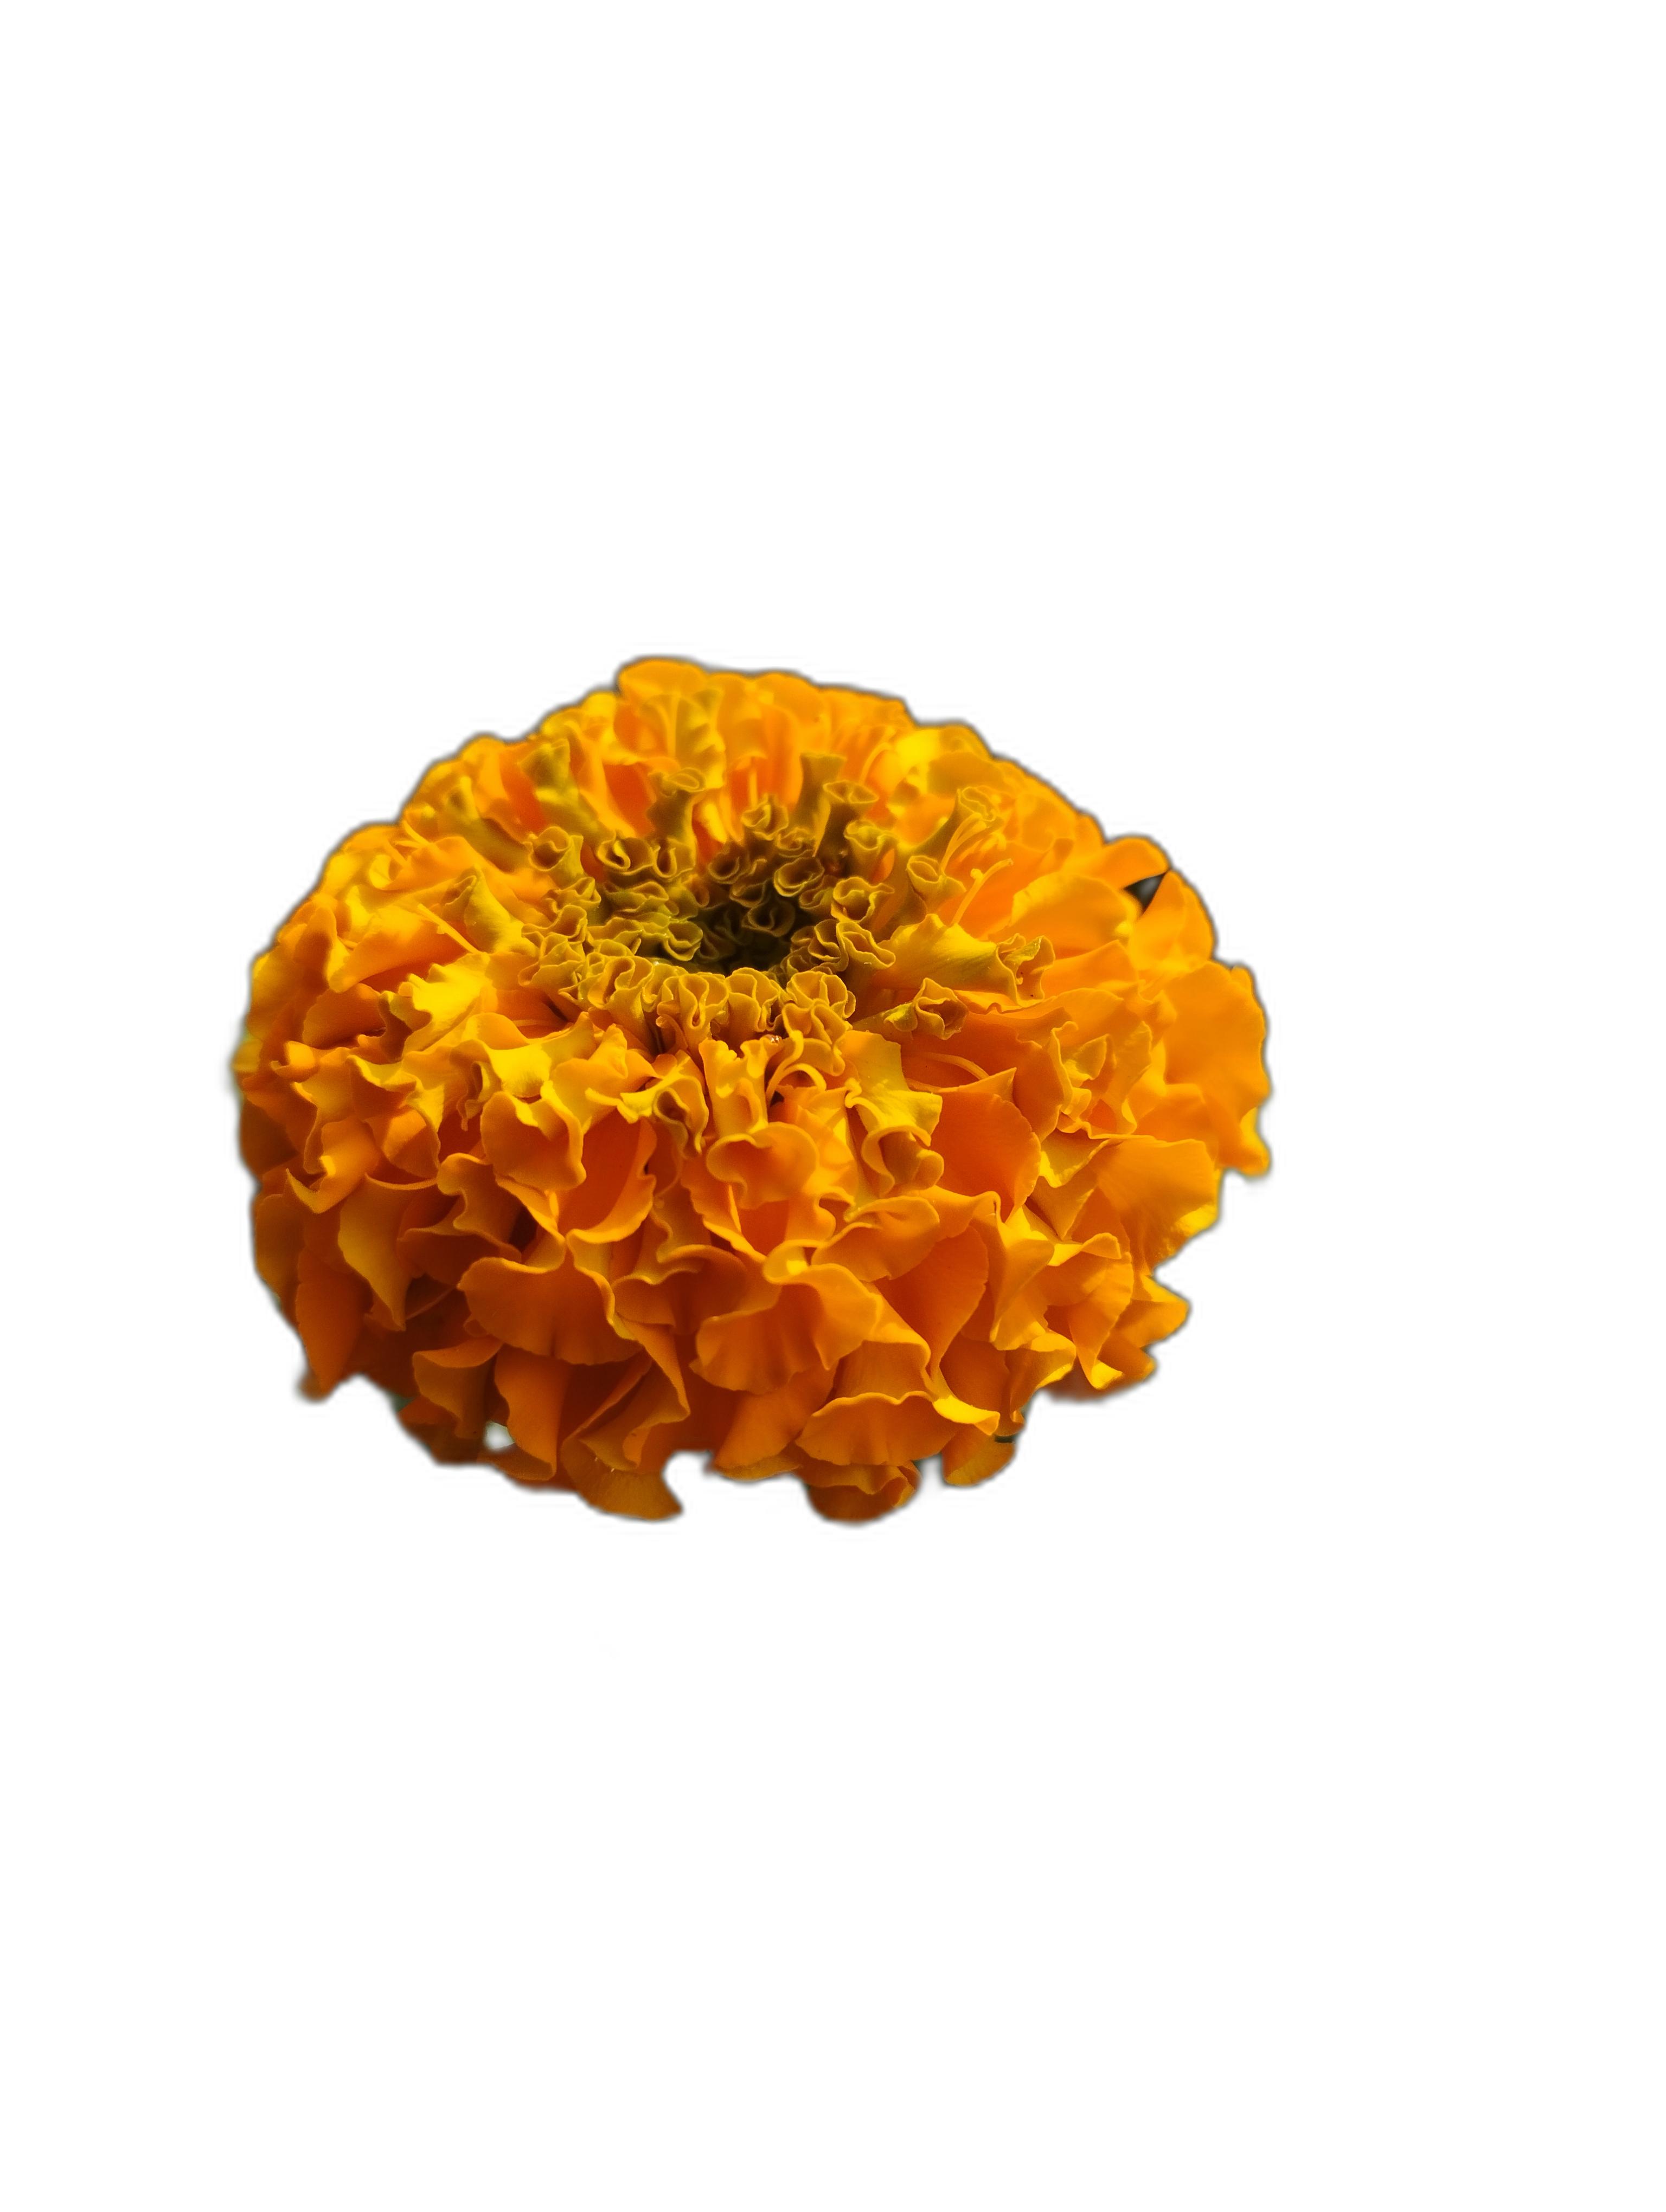
Label: Marigold